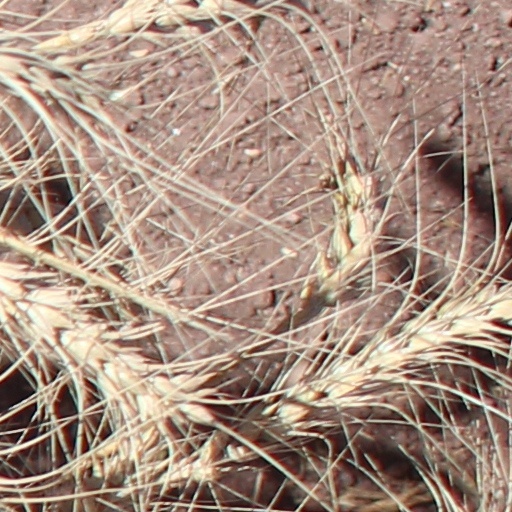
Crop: wheat